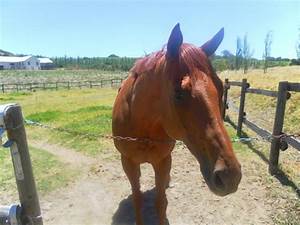
Label: cavallo